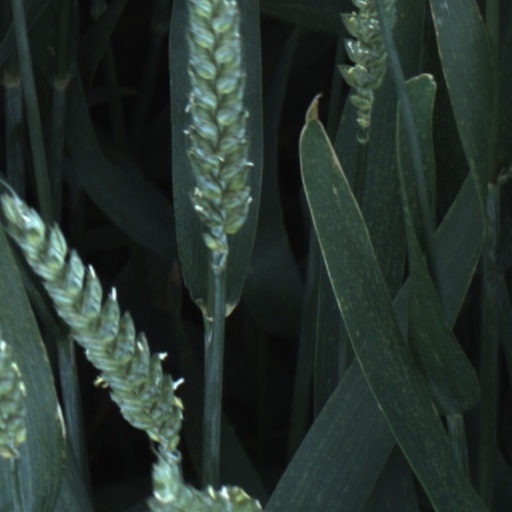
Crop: wheat